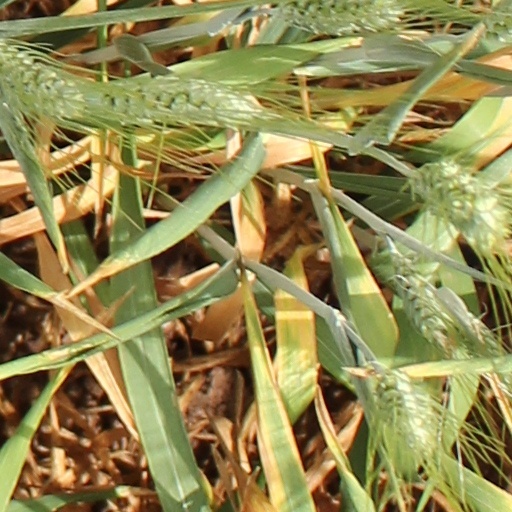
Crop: wheat